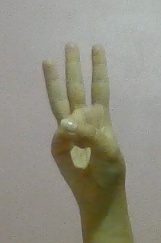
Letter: thaa